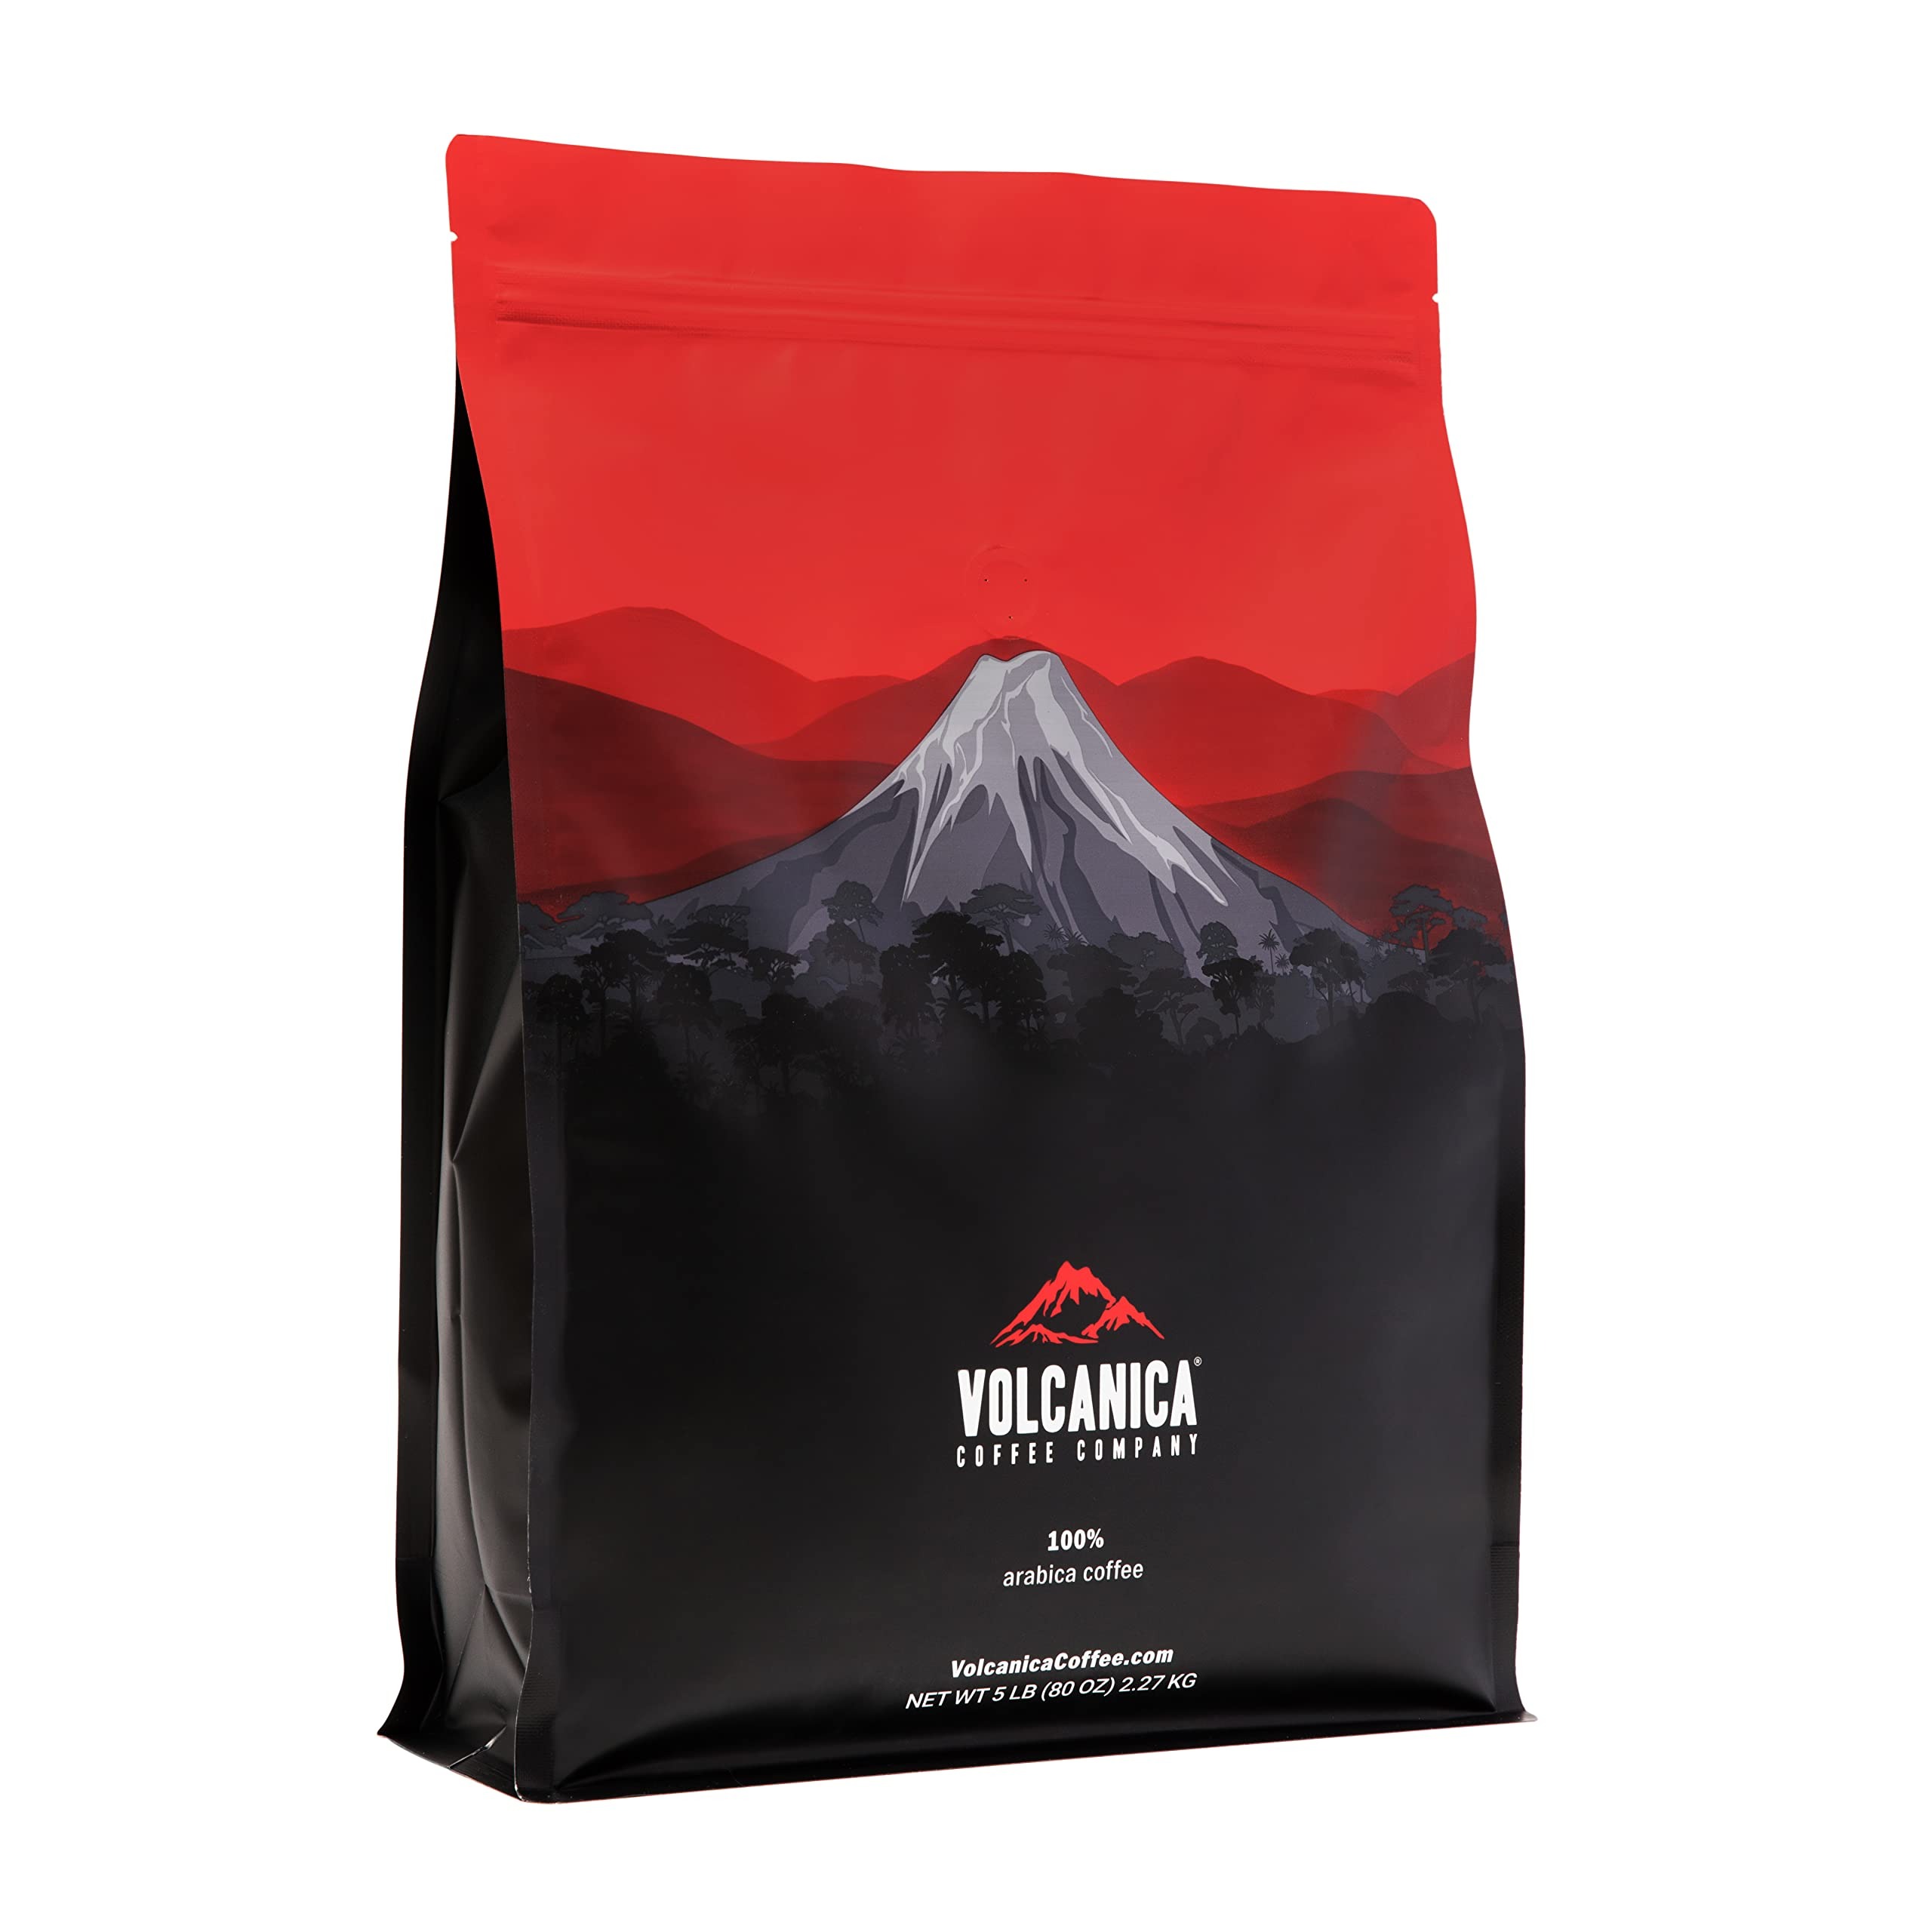
Item Name: Low Acid Decaf Coffee, Blend of Natural Low Acidic Coffee, Ground, Fresh Roasted, Kosher, 5 lbs
Bullet Point 1: LOW ACID: This coffee is specially roasted to reduce the acidity levels, making it easier on sensitive stomachs. pH Level of 5.4 which is less acid than most other coffees which can have a pH level as acidic as 4.7
Bullet Point 2: SMOOTH TASTE: The lower acid content results in a smoother, more mellow flavor profile without the harsh bitterness
Bullet Point 3: STOMACH-FRIENDLY: Perfect for those with acid reflux, heartburn, or other digestive issues that can be aggravated by high-acid foods
Bullet Point 4: TESTED FOR QUALITY AND SAFETY: Our coffee undergoes rigorous phytosanitary testing before export and lab analysis upon arrival to check for mycotoxins and mold. We then roasted at over 400°F, this meticulous process guarantees a fresh, safe, and impurity-free coffee experience
Bullet Point 5: DECAFFEINTION BY SWISS WATER PROCCESS: 100% chemical free process that delivers coffee that is 99.9% caffeine-free while protecting the unique characteristics this fine coffee.
Bullet Point 6: FLAVOR NOTES: Chocolate, Nuts, and Tangerine. Processing: Washed
Bullet Point 7: ROASTING PROCESS: The beans undergo a unique roasting method that helps neutralize the naturally occurring acids. Medium roasted
Bullet Point 8: VERSITLE BREWING: Can be brewed using any standard coffee maker or brewing method for a delicious low-acid cup
Bullet Point 9: 100% CUSTOMER SATISFACTION: Fresh roasted then immediately packed and sealed to assure freshness
Product Description: Low Acid Decaf Coffee is a game-changer for those who love the rich flavor of coffee but struggle with the acidity that can cause discomfort. By carefully selecting and roasting the beans, the natural acids present in coffee are significantly reduced, resulting in a smooth, easy-to-drink beverage. This Low Acid Decaf Coffee is a blessing for individuals with sensitive stomachs or acid reflux, as it allows them to indulge in their favorite morning ritual without the unpleasant side effects. Our mellow medium blend, low acid coffee offers a delightful experience that is gentle on your digestive system. Savor the robust aroma and full-bodied taste without the unwanted acidity, making every sip a true delight. With Low Acid Decaf Coffee, you can enjoy your daily cup of joe without sacrificing flavor or comfort.
Value: 80.0
Unit: Ounce

Price: 132.95